Congregation of the Blessed Sacrament

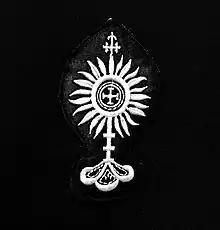
Insignia of the Sacramentinos

Eymard became familiar with the practice of sustained eucharistic worship during a visit to Paris in 1849, when he met with members of the Association of Nocturnal Adorers who had established exposition and perpetual adoration of the Blessed Sacrament at the Basilica of Our Lady of Victories. Eymard, with permission from the Paris bishops, on 13 May 1856, left the Marist order and founded the Congregation of the Blessed Sacrament for men. The first community was established at 114 rue d'Enfer, Paris. In 1858 he, along with Marguerite Guillot, founded the Servants of the Blessed Sacrament, a contemplative congregation for women.